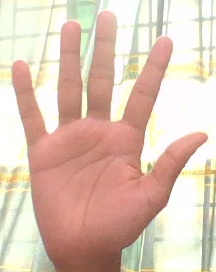
ASL sign: 5